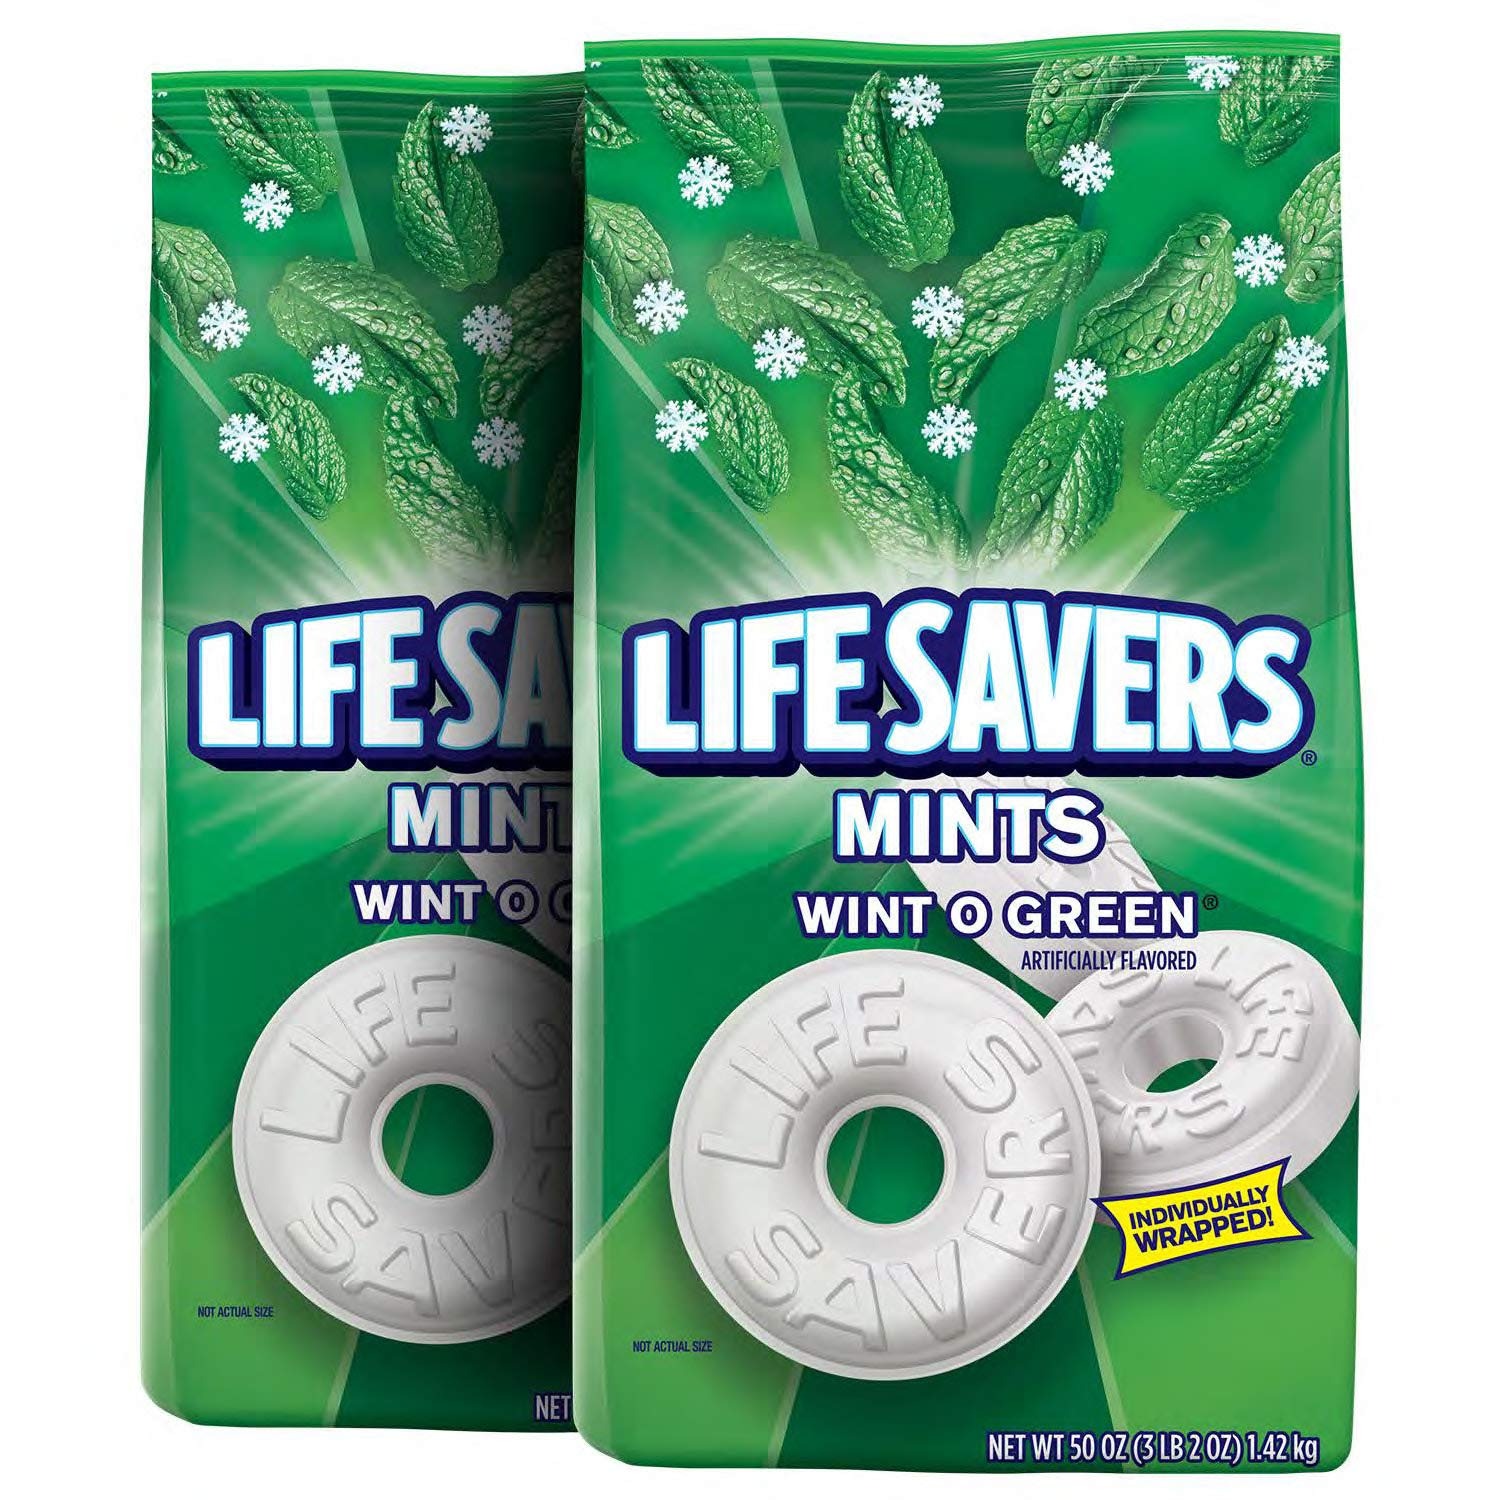
Item Name: LIFE SAVERS Mints Wint-O-Green Hard Candy, Party Size Bag, 50 Ounce, Pack of 2
Bullet Point 1: Contains two (2) party size, 50-ounce bags of LIFE SAVERS Mints Wint-O-Green Hard Candy
Bullet Point 2: Filled with icy wintergreen flavor, LIFE SAVERS Mints are a hole lot of fun
Bullet Point 3: Keep your breath fresh with the refreshing taste of LIFE SAVERS Mints
Bullet Point 4: Individually wrapped mints are great for the breakroom or the reception desk
Bullet Point 5: Stock up on your favorite mints with this bulk candy package
Value: 100.0
Unit: Ounce

Price: 15.24